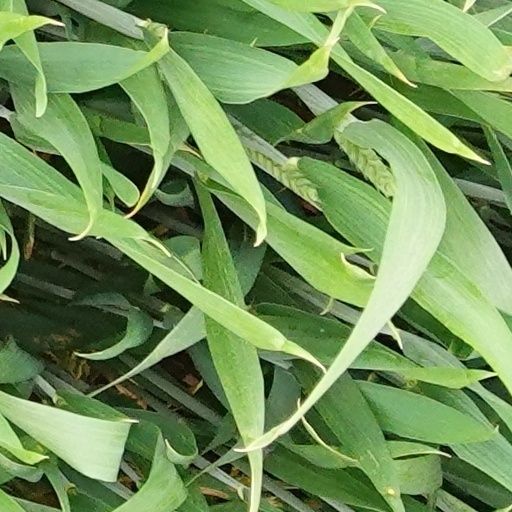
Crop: wheat